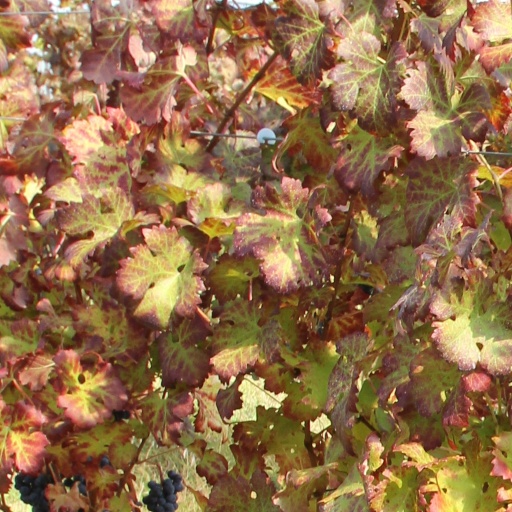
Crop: grape